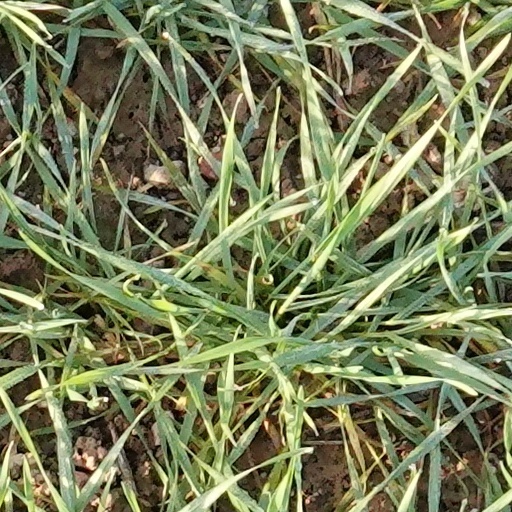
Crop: wheat